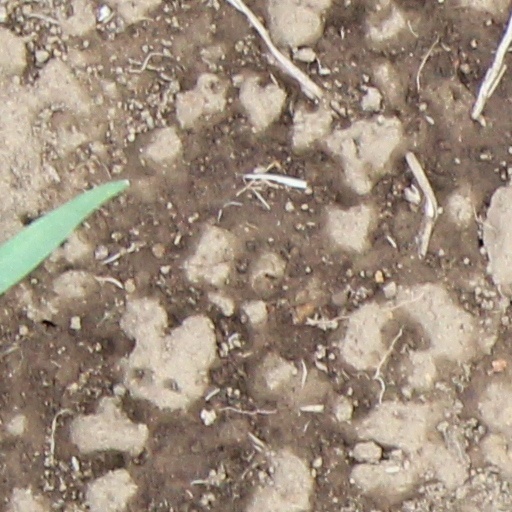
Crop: wheat